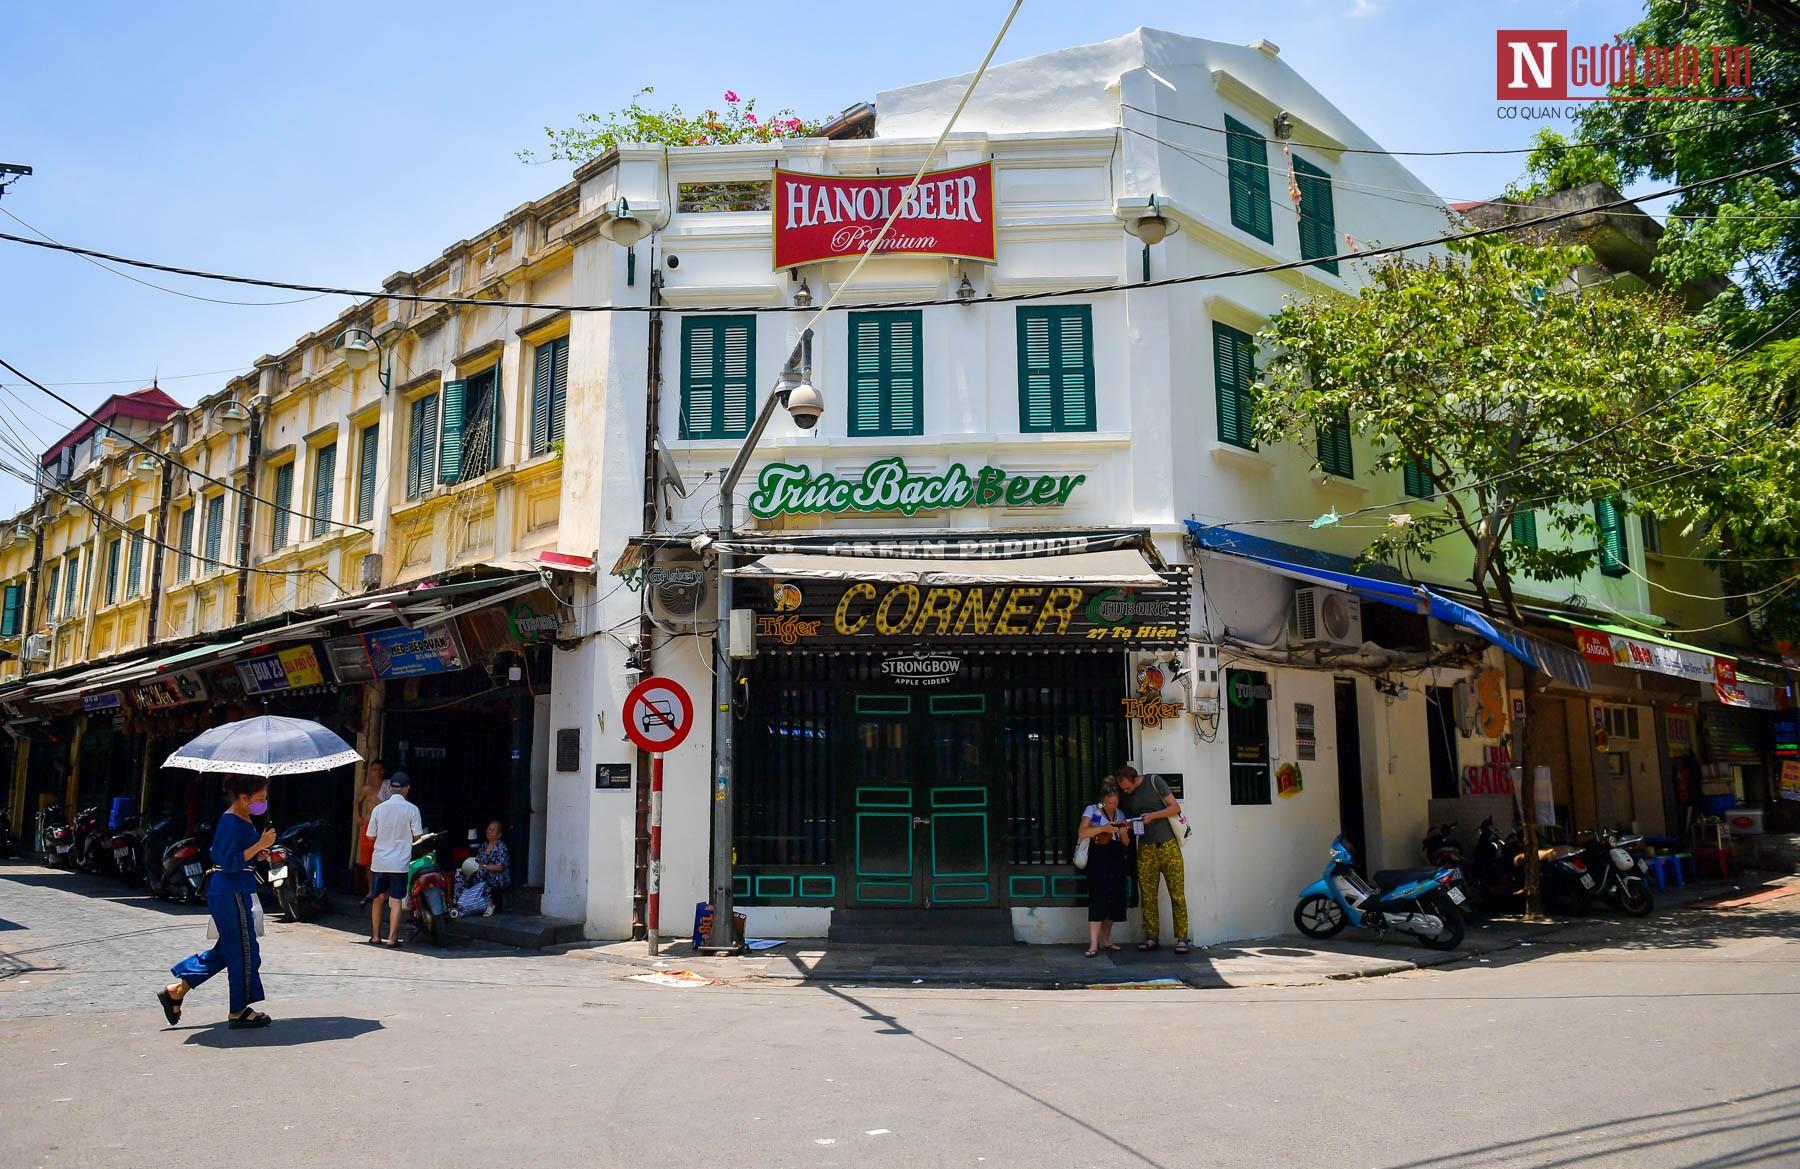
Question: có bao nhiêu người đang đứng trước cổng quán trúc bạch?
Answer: có hai người đang đứng trước cổng quán trúc bạch